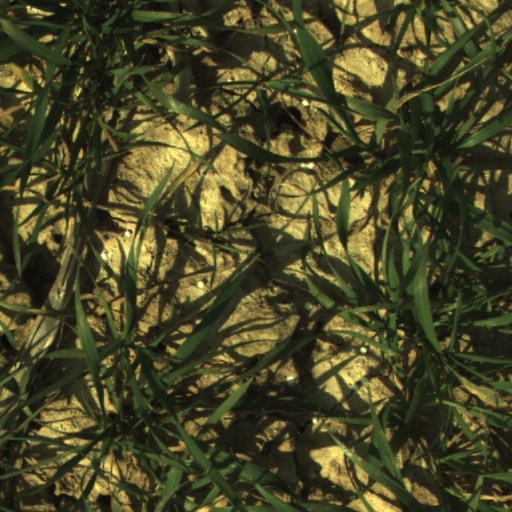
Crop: wheat